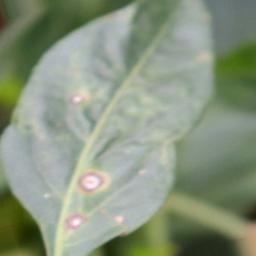
Label: cercospora